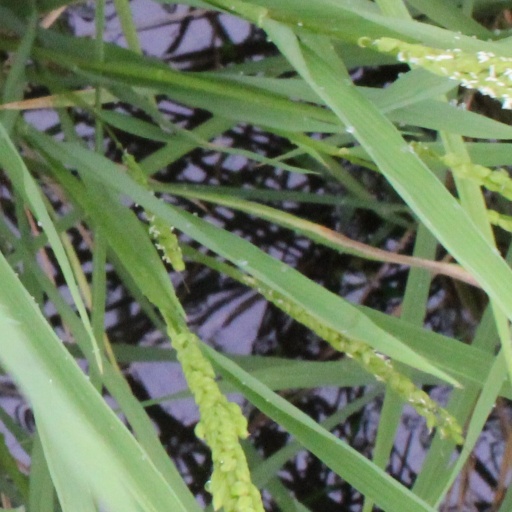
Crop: rice